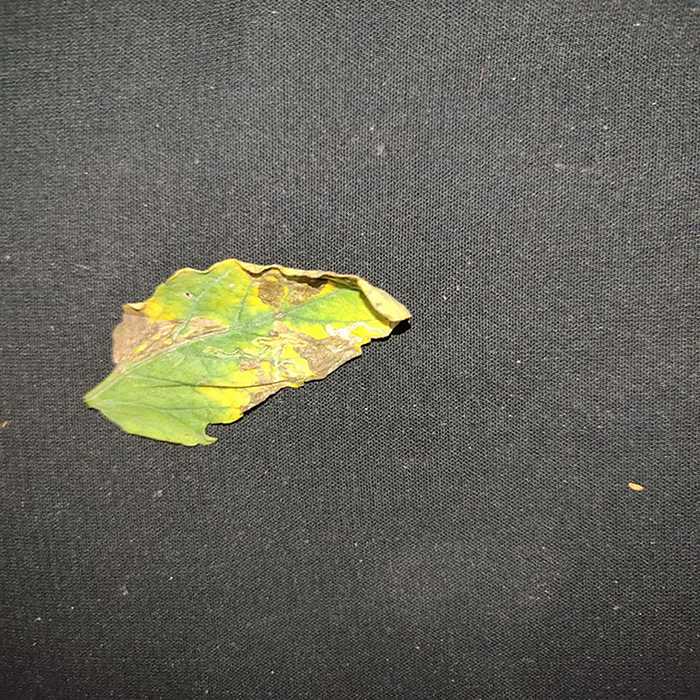
Plant: Tomato
Label: Tomato Bacterial spot